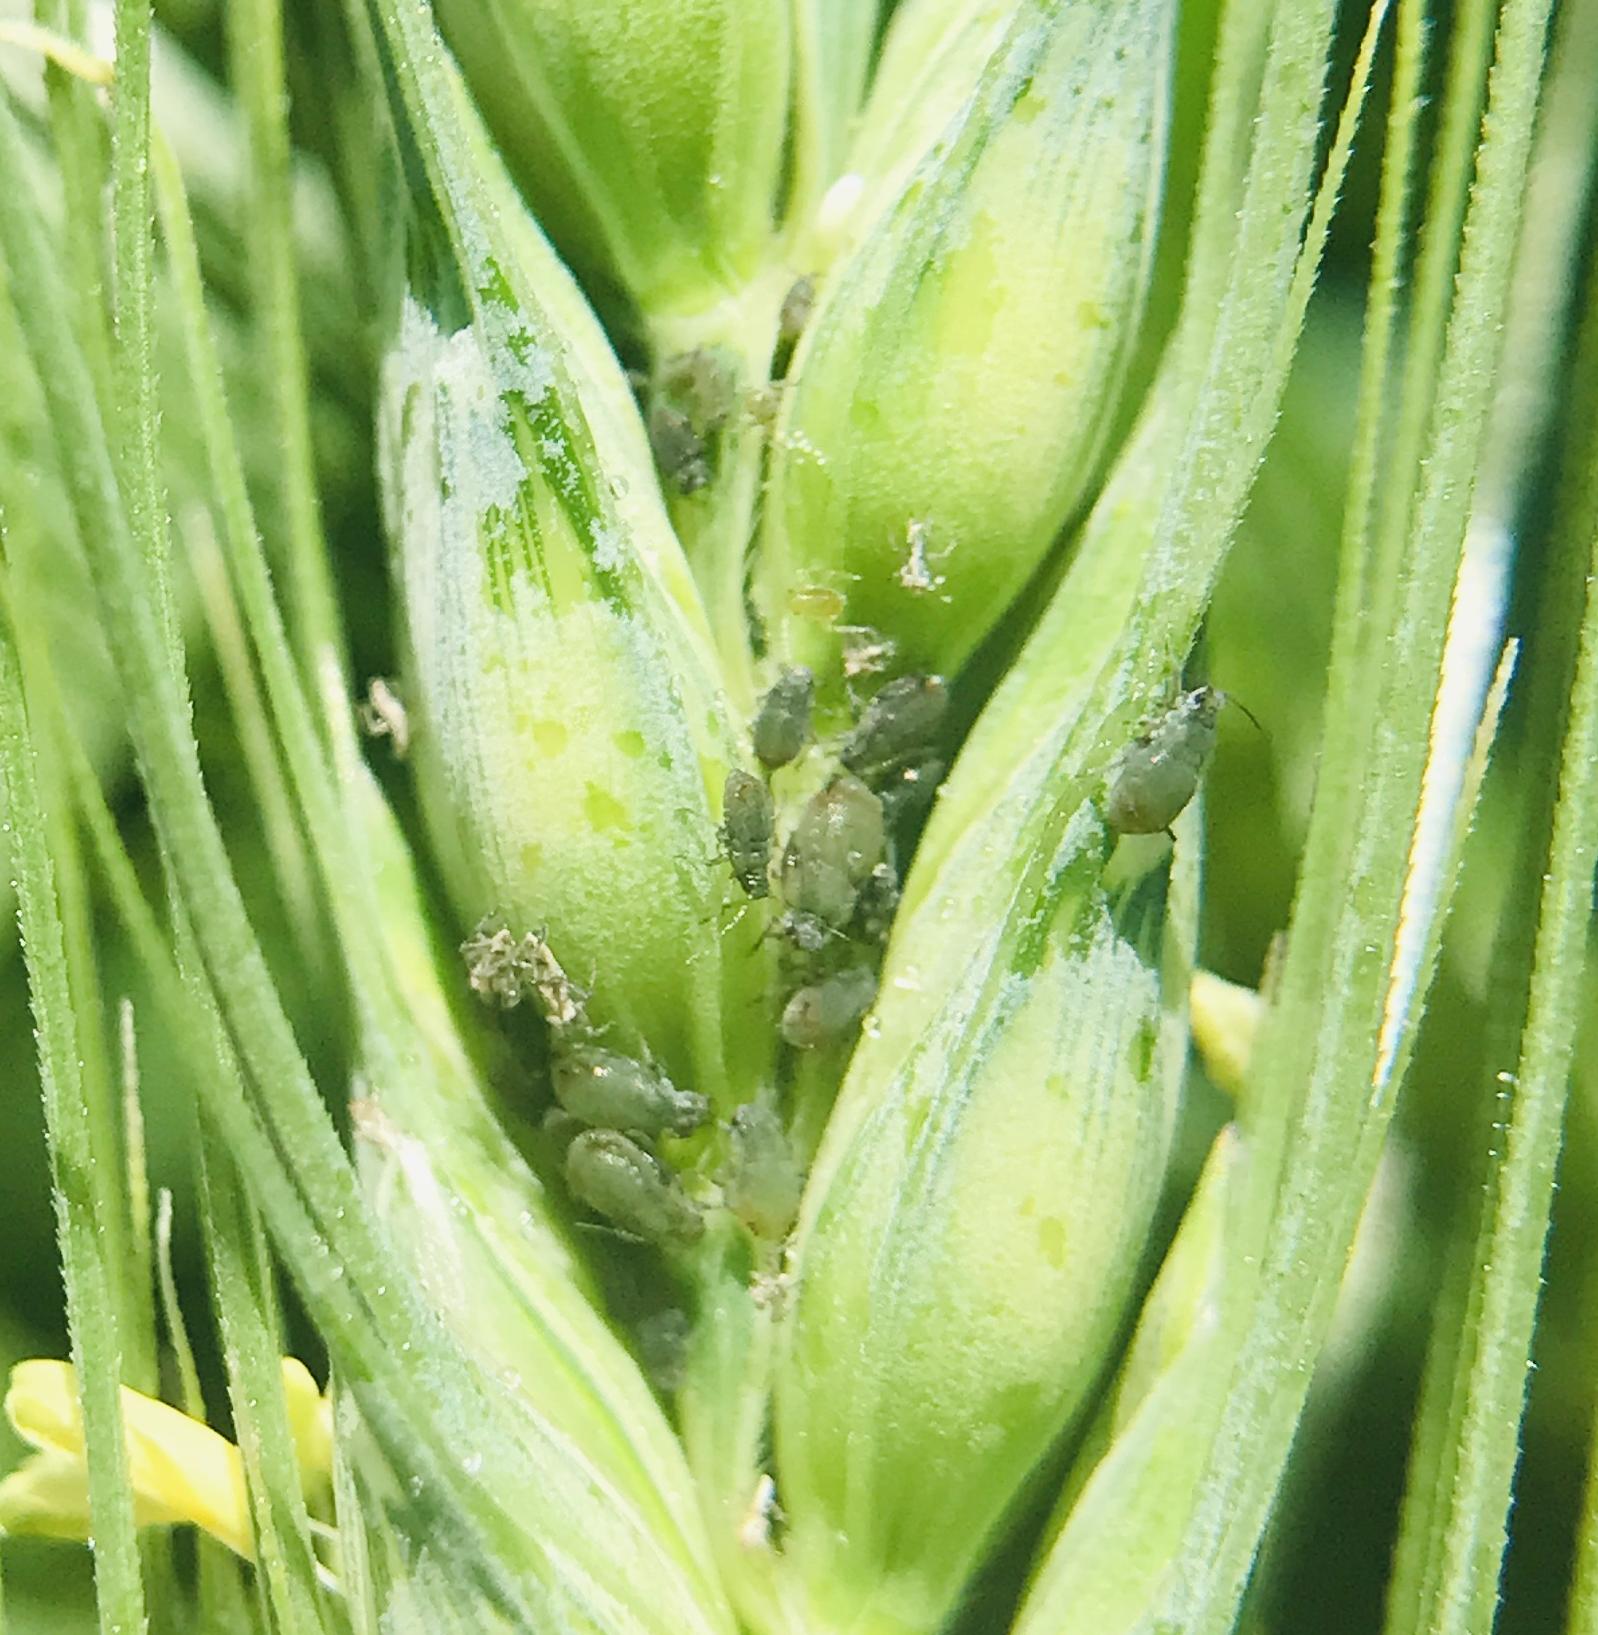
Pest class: bird_cherry_oat_aphid